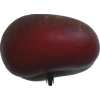
Label: nectarine_flat